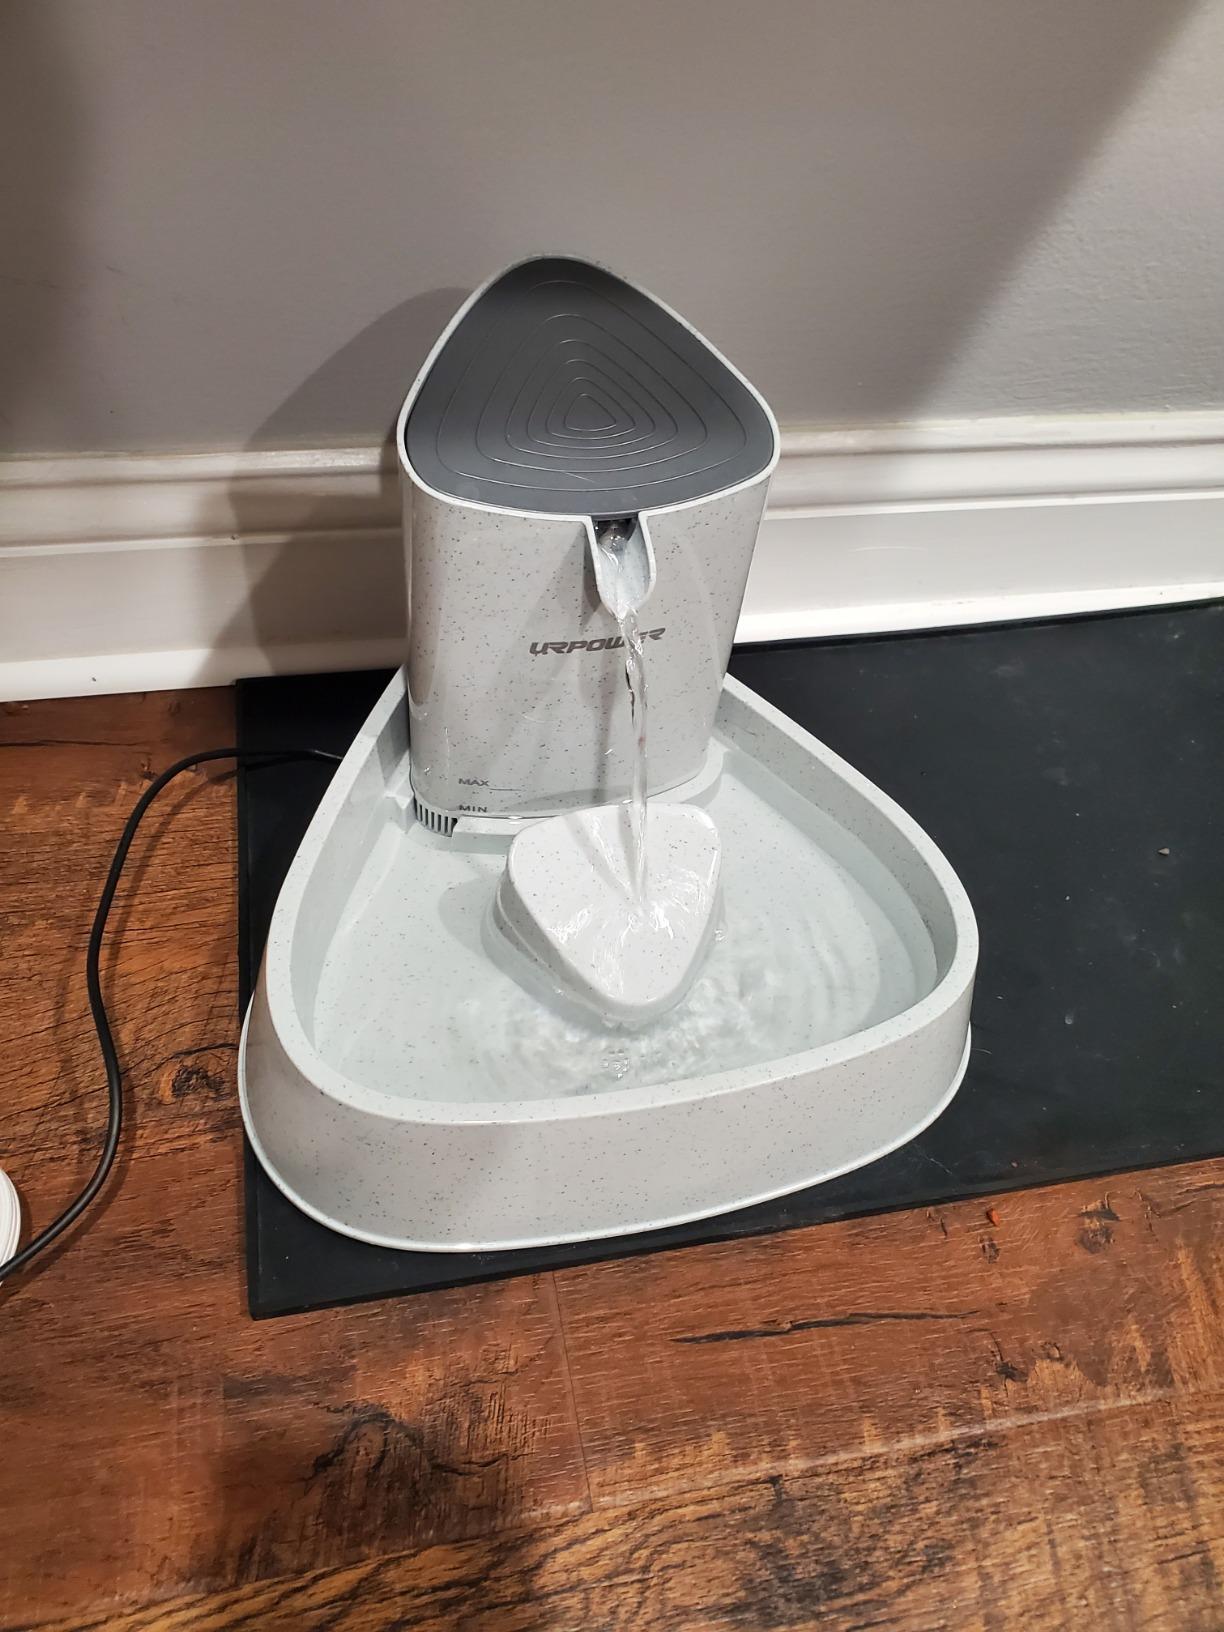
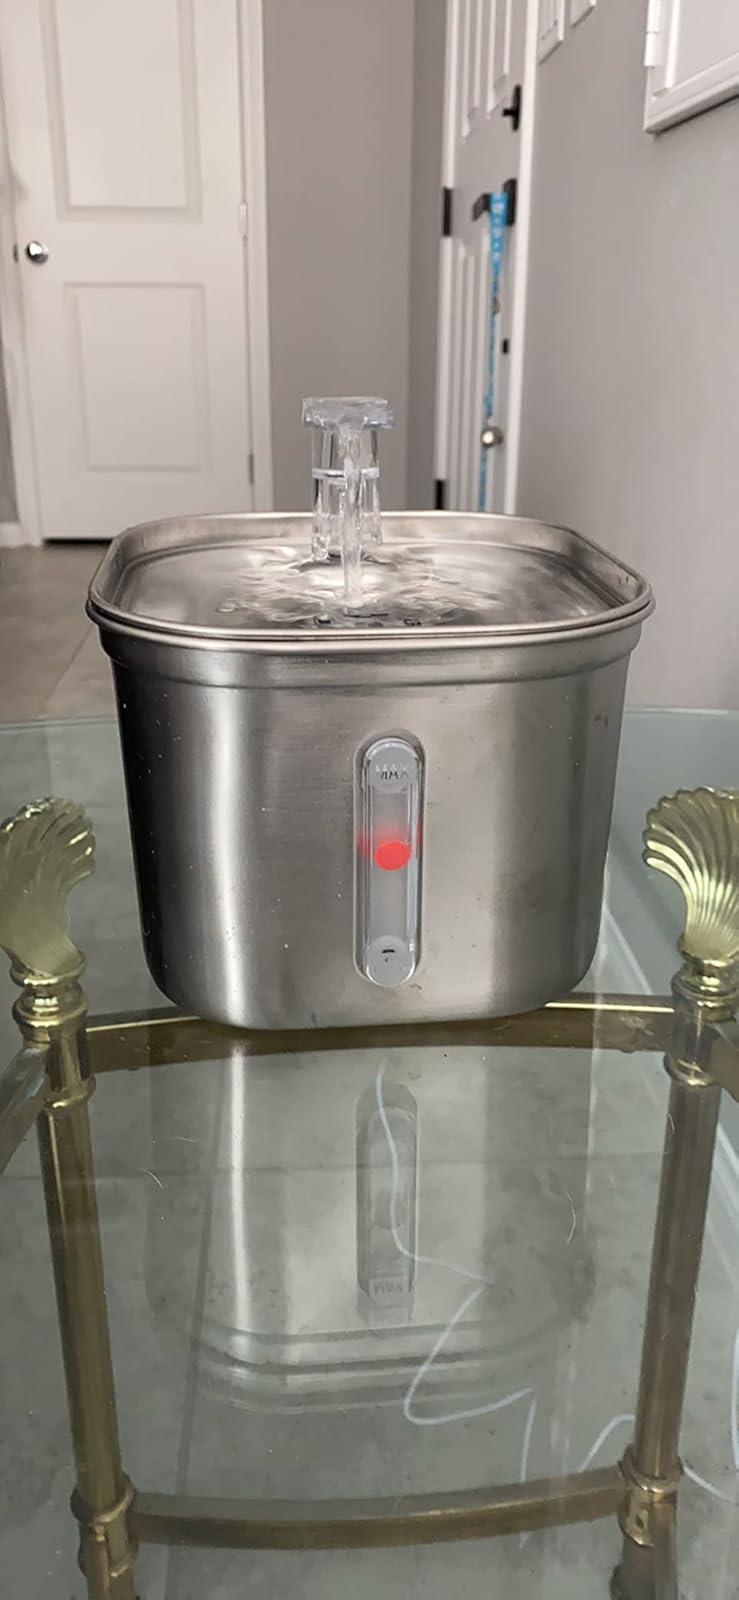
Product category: items_bowl
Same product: no